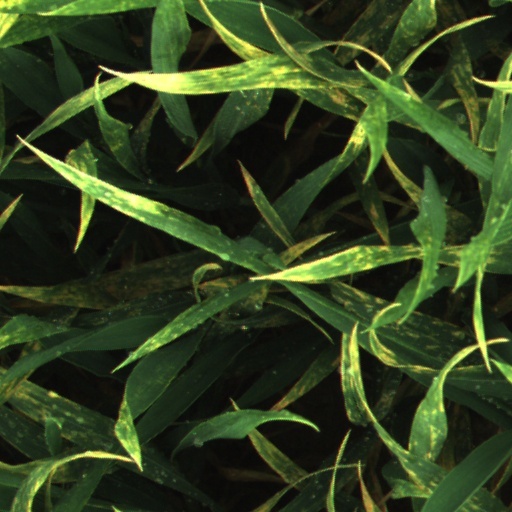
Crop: wheat